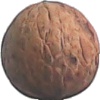
Label: Walnut 1